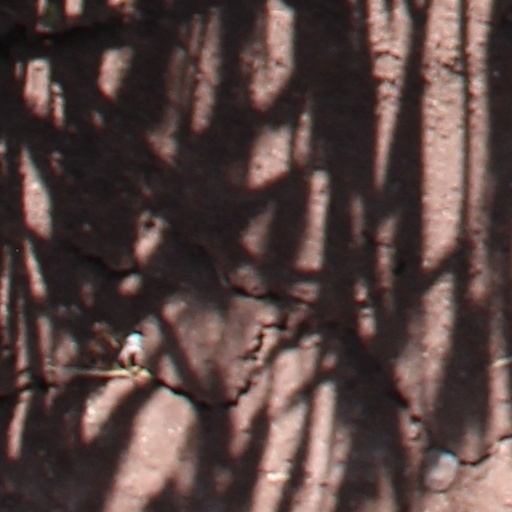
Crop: wheat